Ponnani

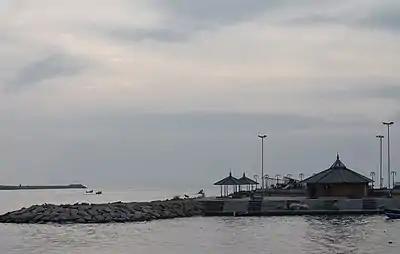
Fishing boats at Ponnani. Presently Ponnani Port is reduced to the status of a major fishing centre

Portuguese Viceroy appeared off the coast of Ponnani on 25 February 1525 with a fleet of 50 ships, including 19 grabs supplied by the chief of Purakkad. After an unsuccessful mission in Cochin, the Samutiri army was camping at Ponnani. Meneses sent initially some soldiers to the shore for water and provisions. But they were set upon and driven back.